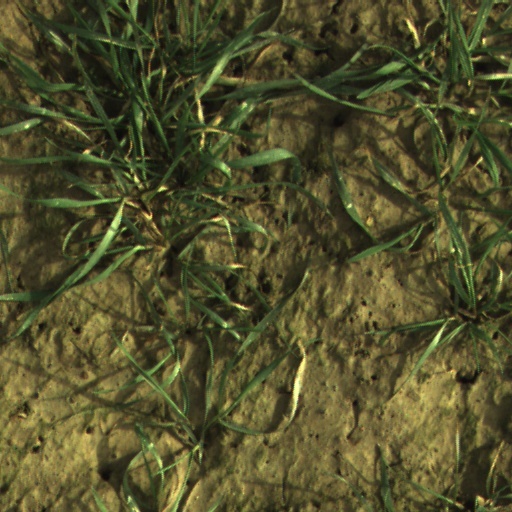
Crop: wheat